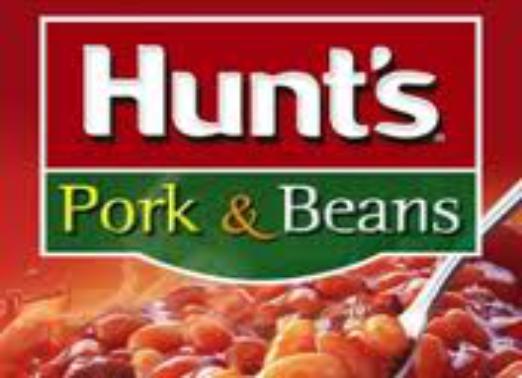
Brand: Hunt's
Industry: Electronic